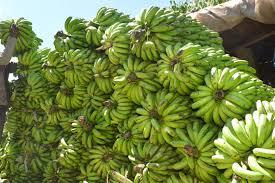
Mkusanyiko mkubwa wa ndizi ambazo bado hazijaiva.Ndizi hizo zina rangi ya kijani kibichi,zimepangwa kwa makini sana zikionyesha matunda mengi yaliyokomaa kwenye mmea mmoja labda kwenye shamba la ndizi.Mtu mmoja anaonekana akiendelea kuzipanga.